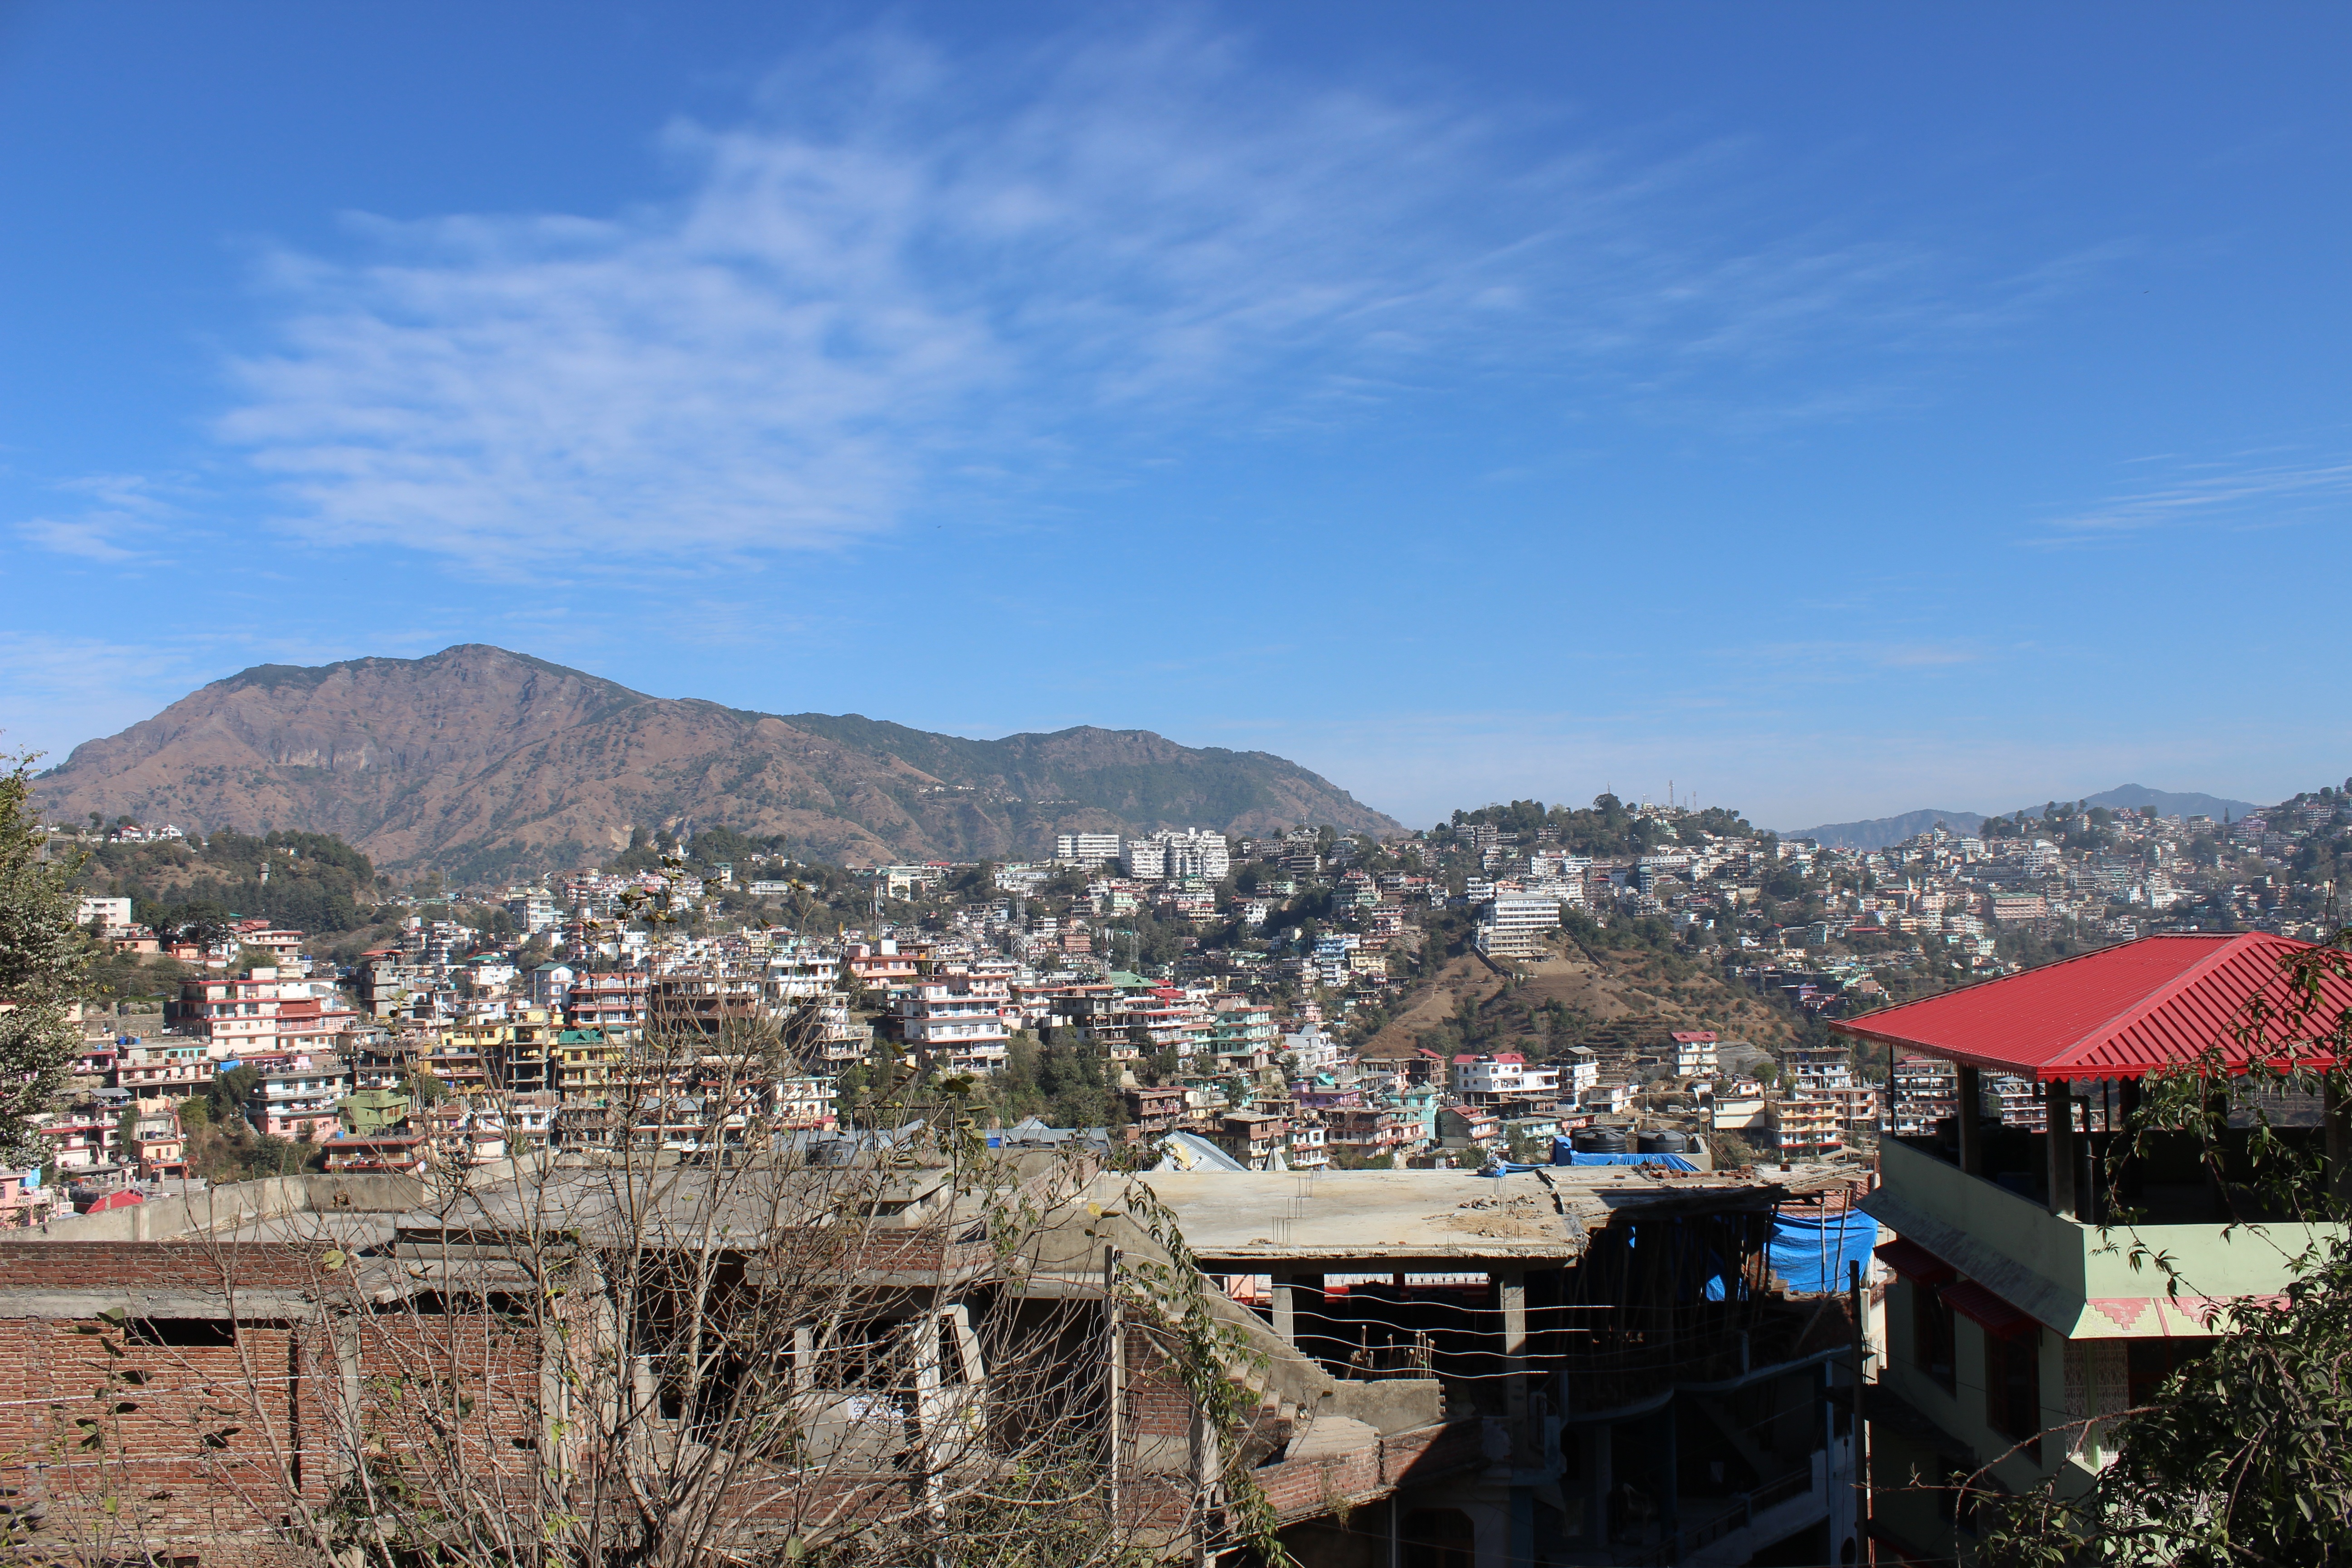
sea, nature, mountain, town, mountain range, panorama, vacation, village, tourism, india, shimla, himachal, residential area, taal, human settlement, mountainous landforms